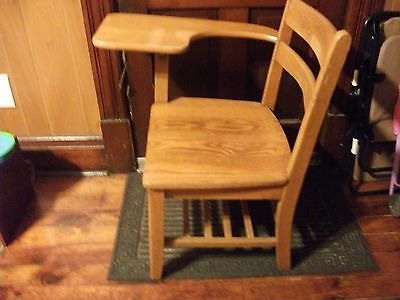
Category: chair